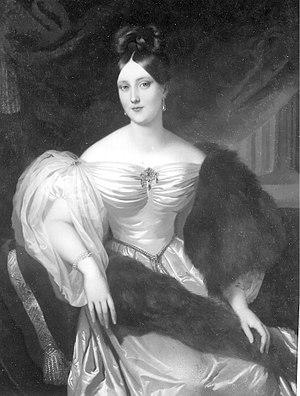
Louise Amélie Stéphanie de Bade, née le 5 juin 1811 à Schwetzingen, et décédée le 19 juillet 1854 à Karlsruhe, est princesse de Bade puis princesse de Vasa par mariage.